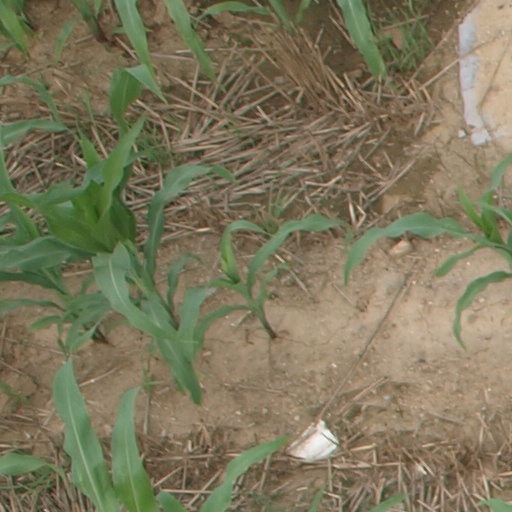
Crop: maize; corn